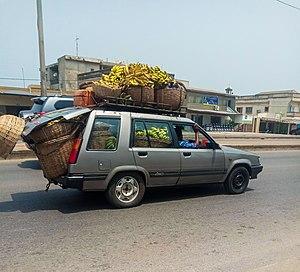
Taxi brousse transportant des fruits pour la ville This is an image with the theme ""Africa on the Move or Transport"" from: Benin"
Le taxi au Bénin est un mode de transport collectif et populaire dont l'activité est réglementée par le ministère en charge du transport au Bénin. Les plus célèbres sont les taxis peints en jaune, qui sont présents dans les grandes villes et les villes secondaires du pays.